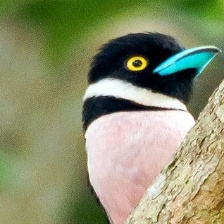
Species: BLACK AND YELLOW BROADBILL
Scientific name: EURYLAIMUS OCHROMALUS